Aleksandr Gladkov

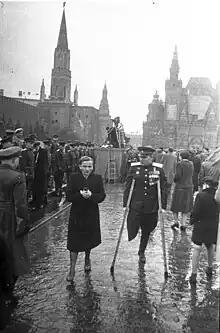
Gladkov and his wife at the Moscow Victory Parade

Gladkov and his wife Vera Potapovna attended the 1945 Moscow Victory Parade on 24 June, where photographer Yevgeny Khaldei took a photograph of them titled "The Joy and Pain of Victory""".